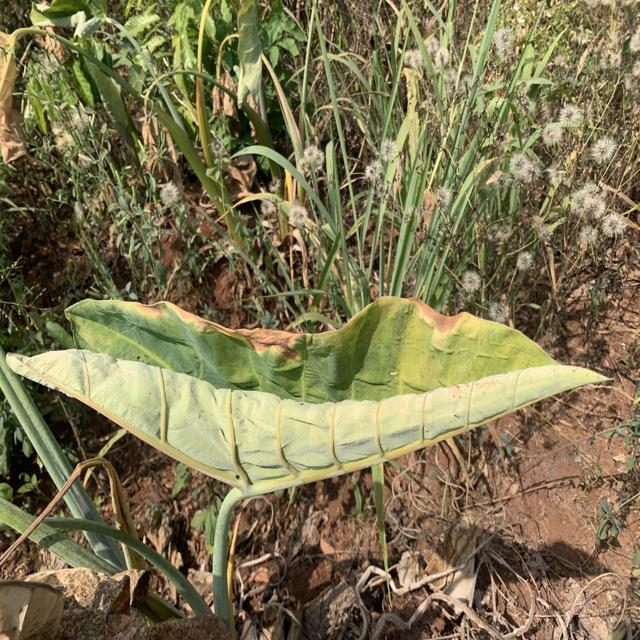
Label: Early_Blight